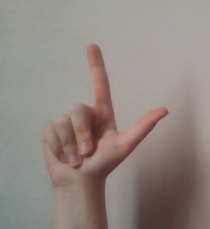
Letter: laam